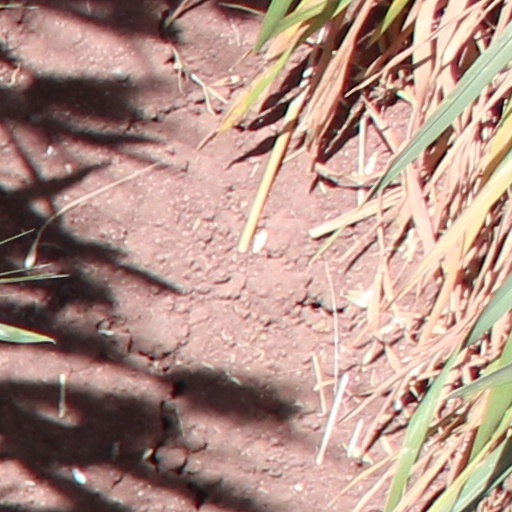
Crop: wheat